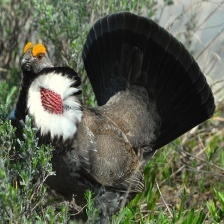
Species: BLUE GROUSE
Scientific name: DENDRAGAPUS OBSCURUS
ImageNet parent category: black_grouse